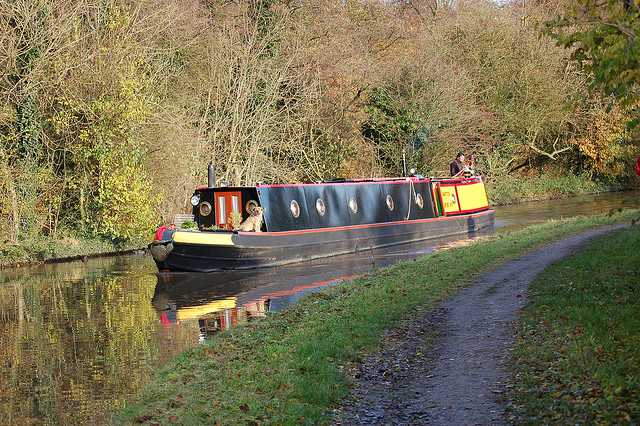
A black boat with a dog on it going down the river.

A steam boat traveling down a small waterway.

A boat traveling down the water on the side of a path.

Guy rides long boat down the river with a dog in the front.

Long canal boat near path and wooded hillside.